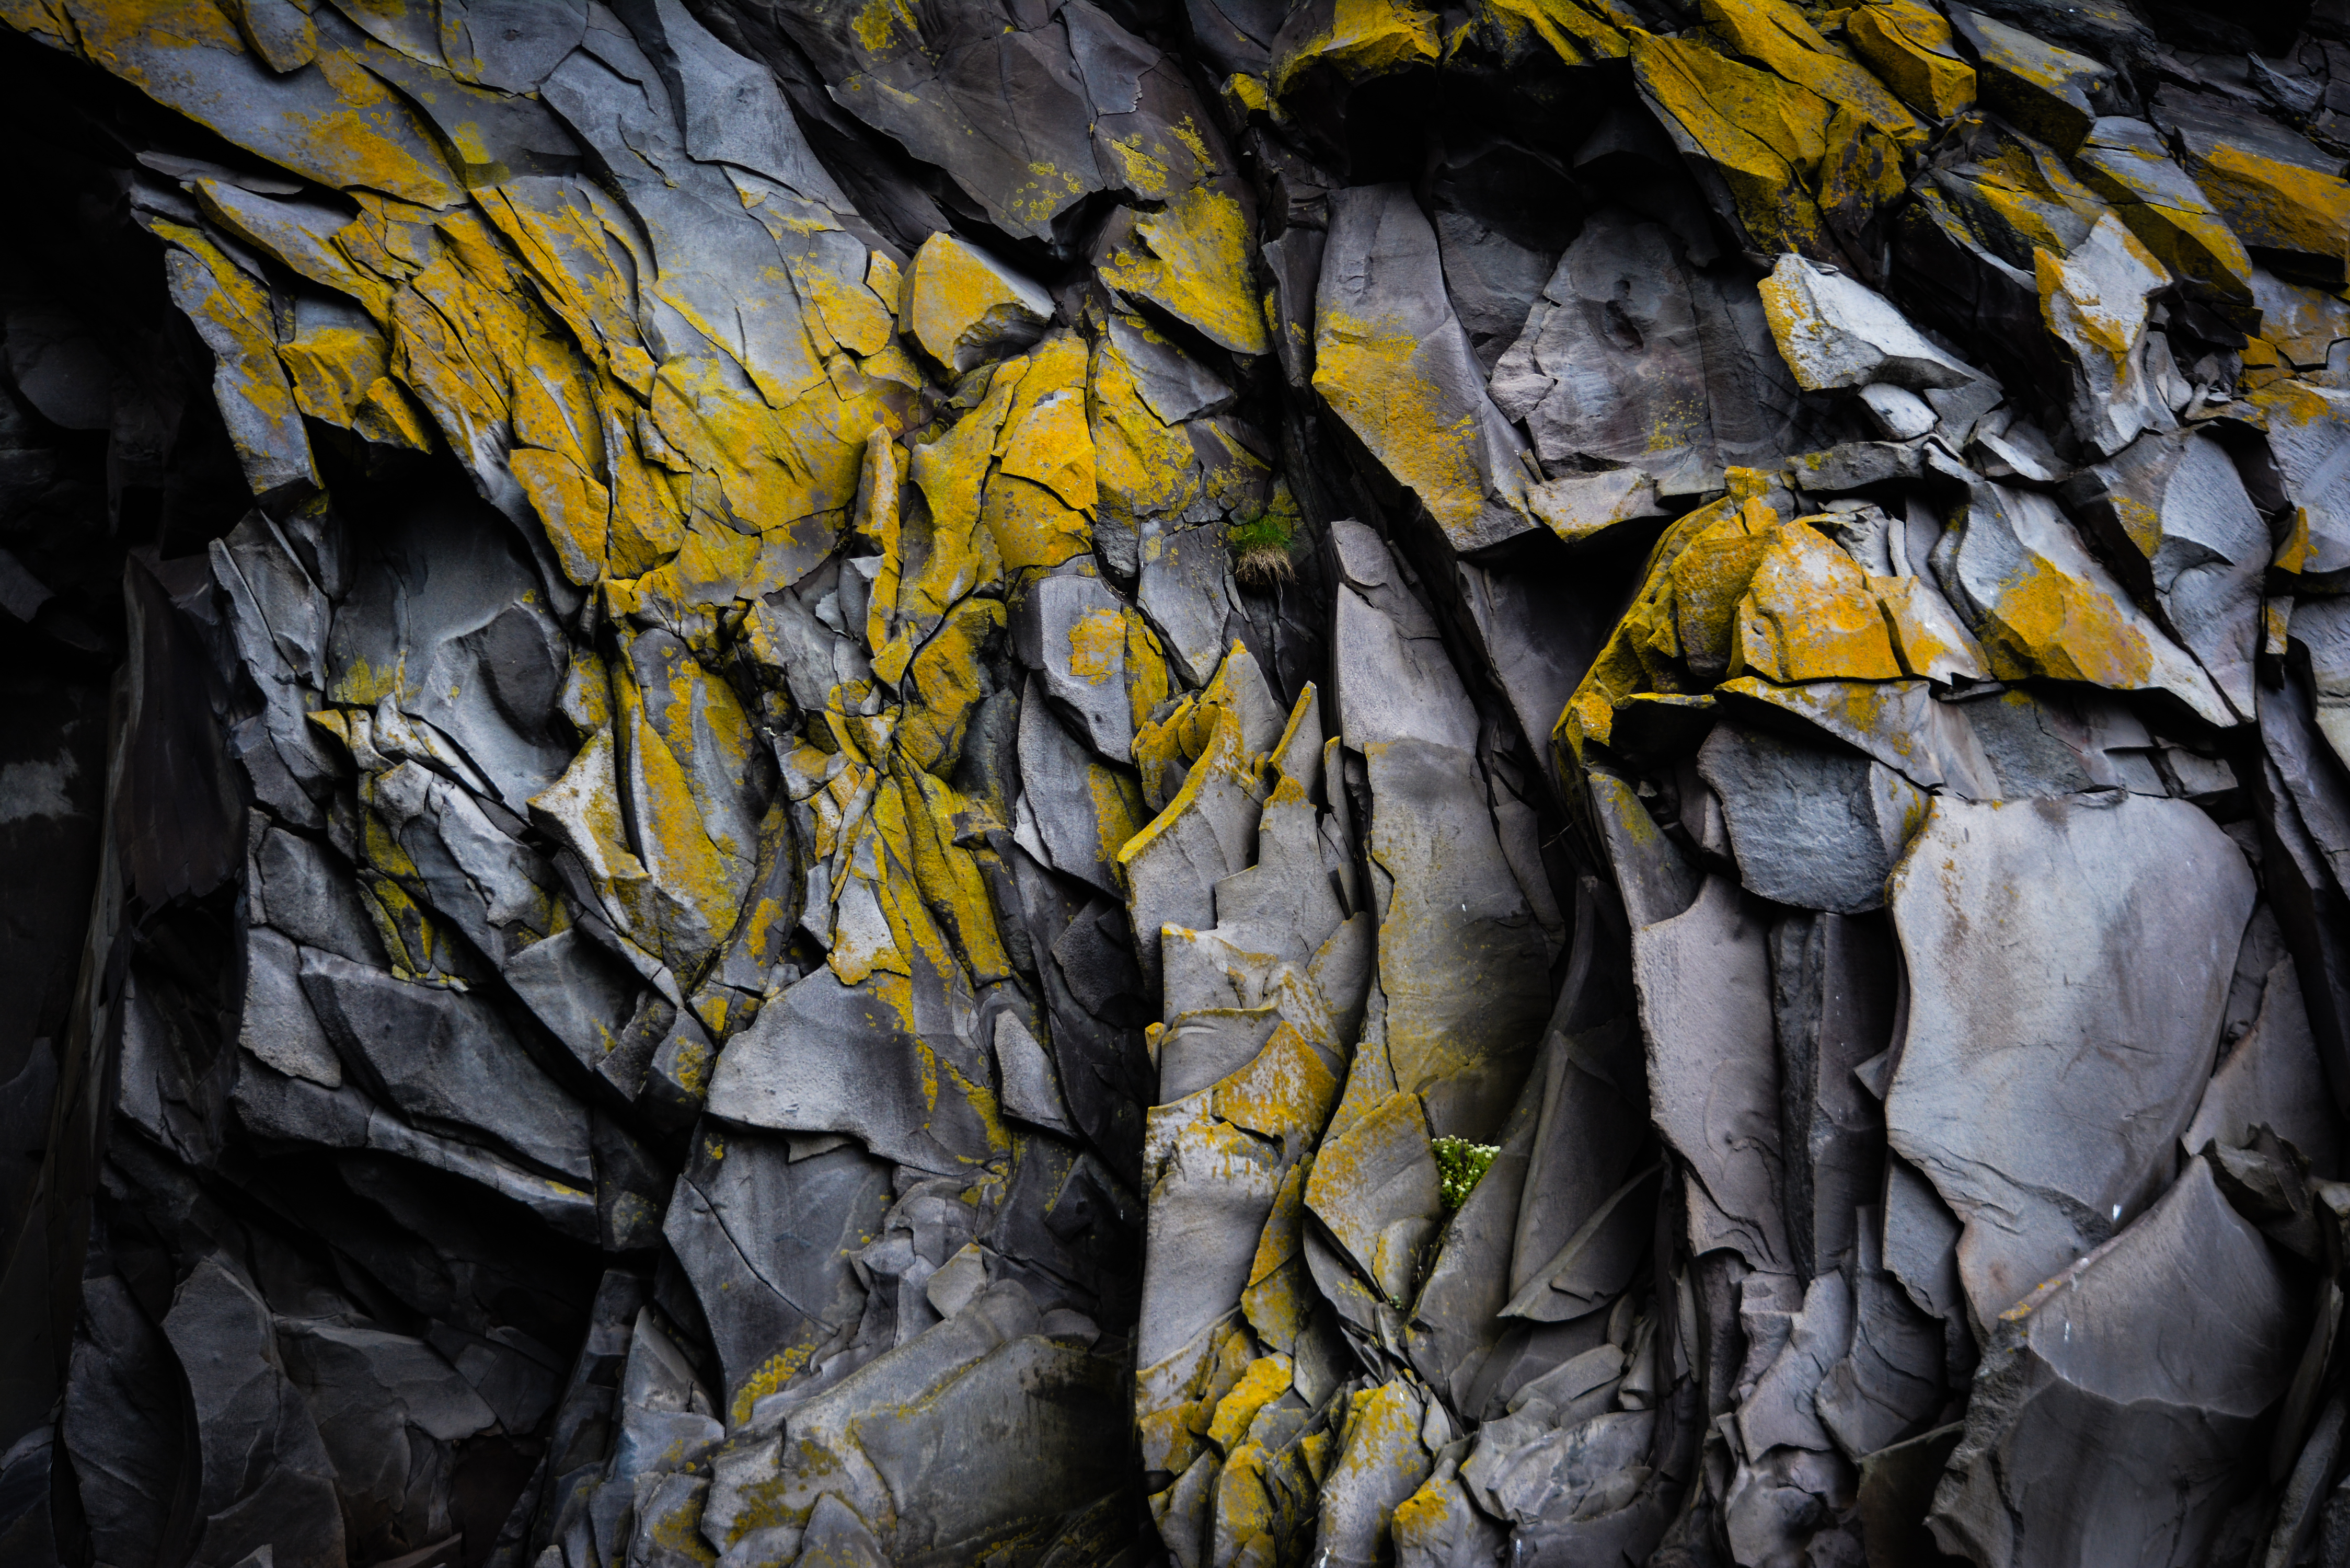
tree, nature, rock, branch, light, abstract, plant, sunlight, texture, leaf, wall, formation, pattern, color, autumn, yellow, season, outdoors, colour, geology, shapes, crevices, woody plant